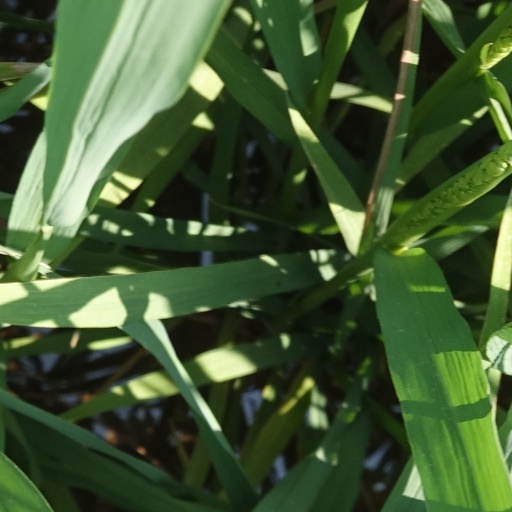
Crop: rice